Adam Viaduct

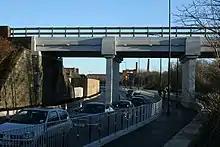
The bridge over the 2012 bypass

Southgate, a bypass of the A49 from Pottery Road and Saddle Junction, passes underneath the bridge and next to the River Douglas. The road, which officially opened in March 2013, was constructed to reduce traffic in the area.